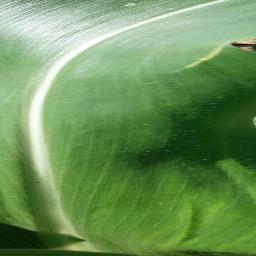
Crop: corn
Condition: (maize)_healthy